NFL Top 100 Players of 2019

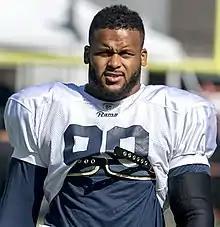
Aaron Donald, the #1 ranked player

The NFL Top 100 Players of 2019 was the ninth season in the series. It premiered on July 22, 2019 and the final episode aired on July 31, 2019. It started later in the year, and the show was shown in 10 consecutive days instead. Los Angeles Rams defensive tackle Aaron Donald was named the number one player. The Dallas Cowboys had the most players on the list with 8, while the Buffalo Bills had no players on the list.